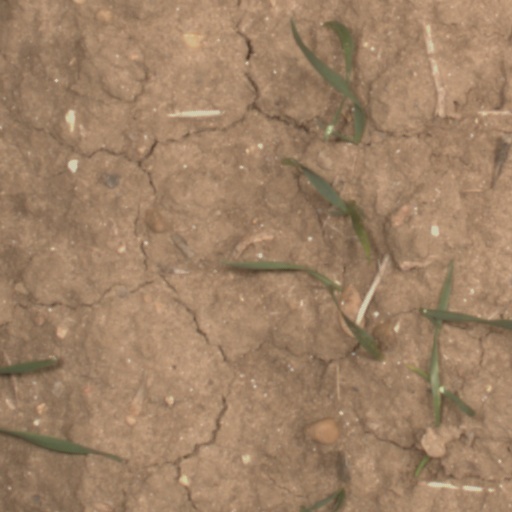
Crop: wheat